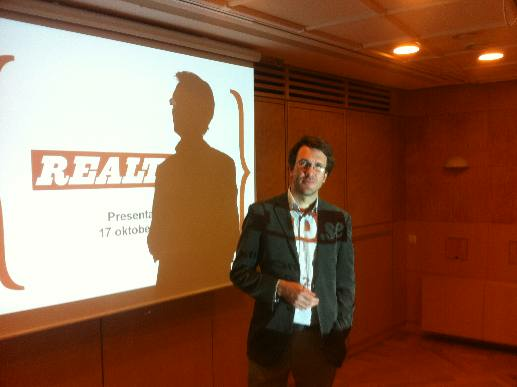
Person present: Yes